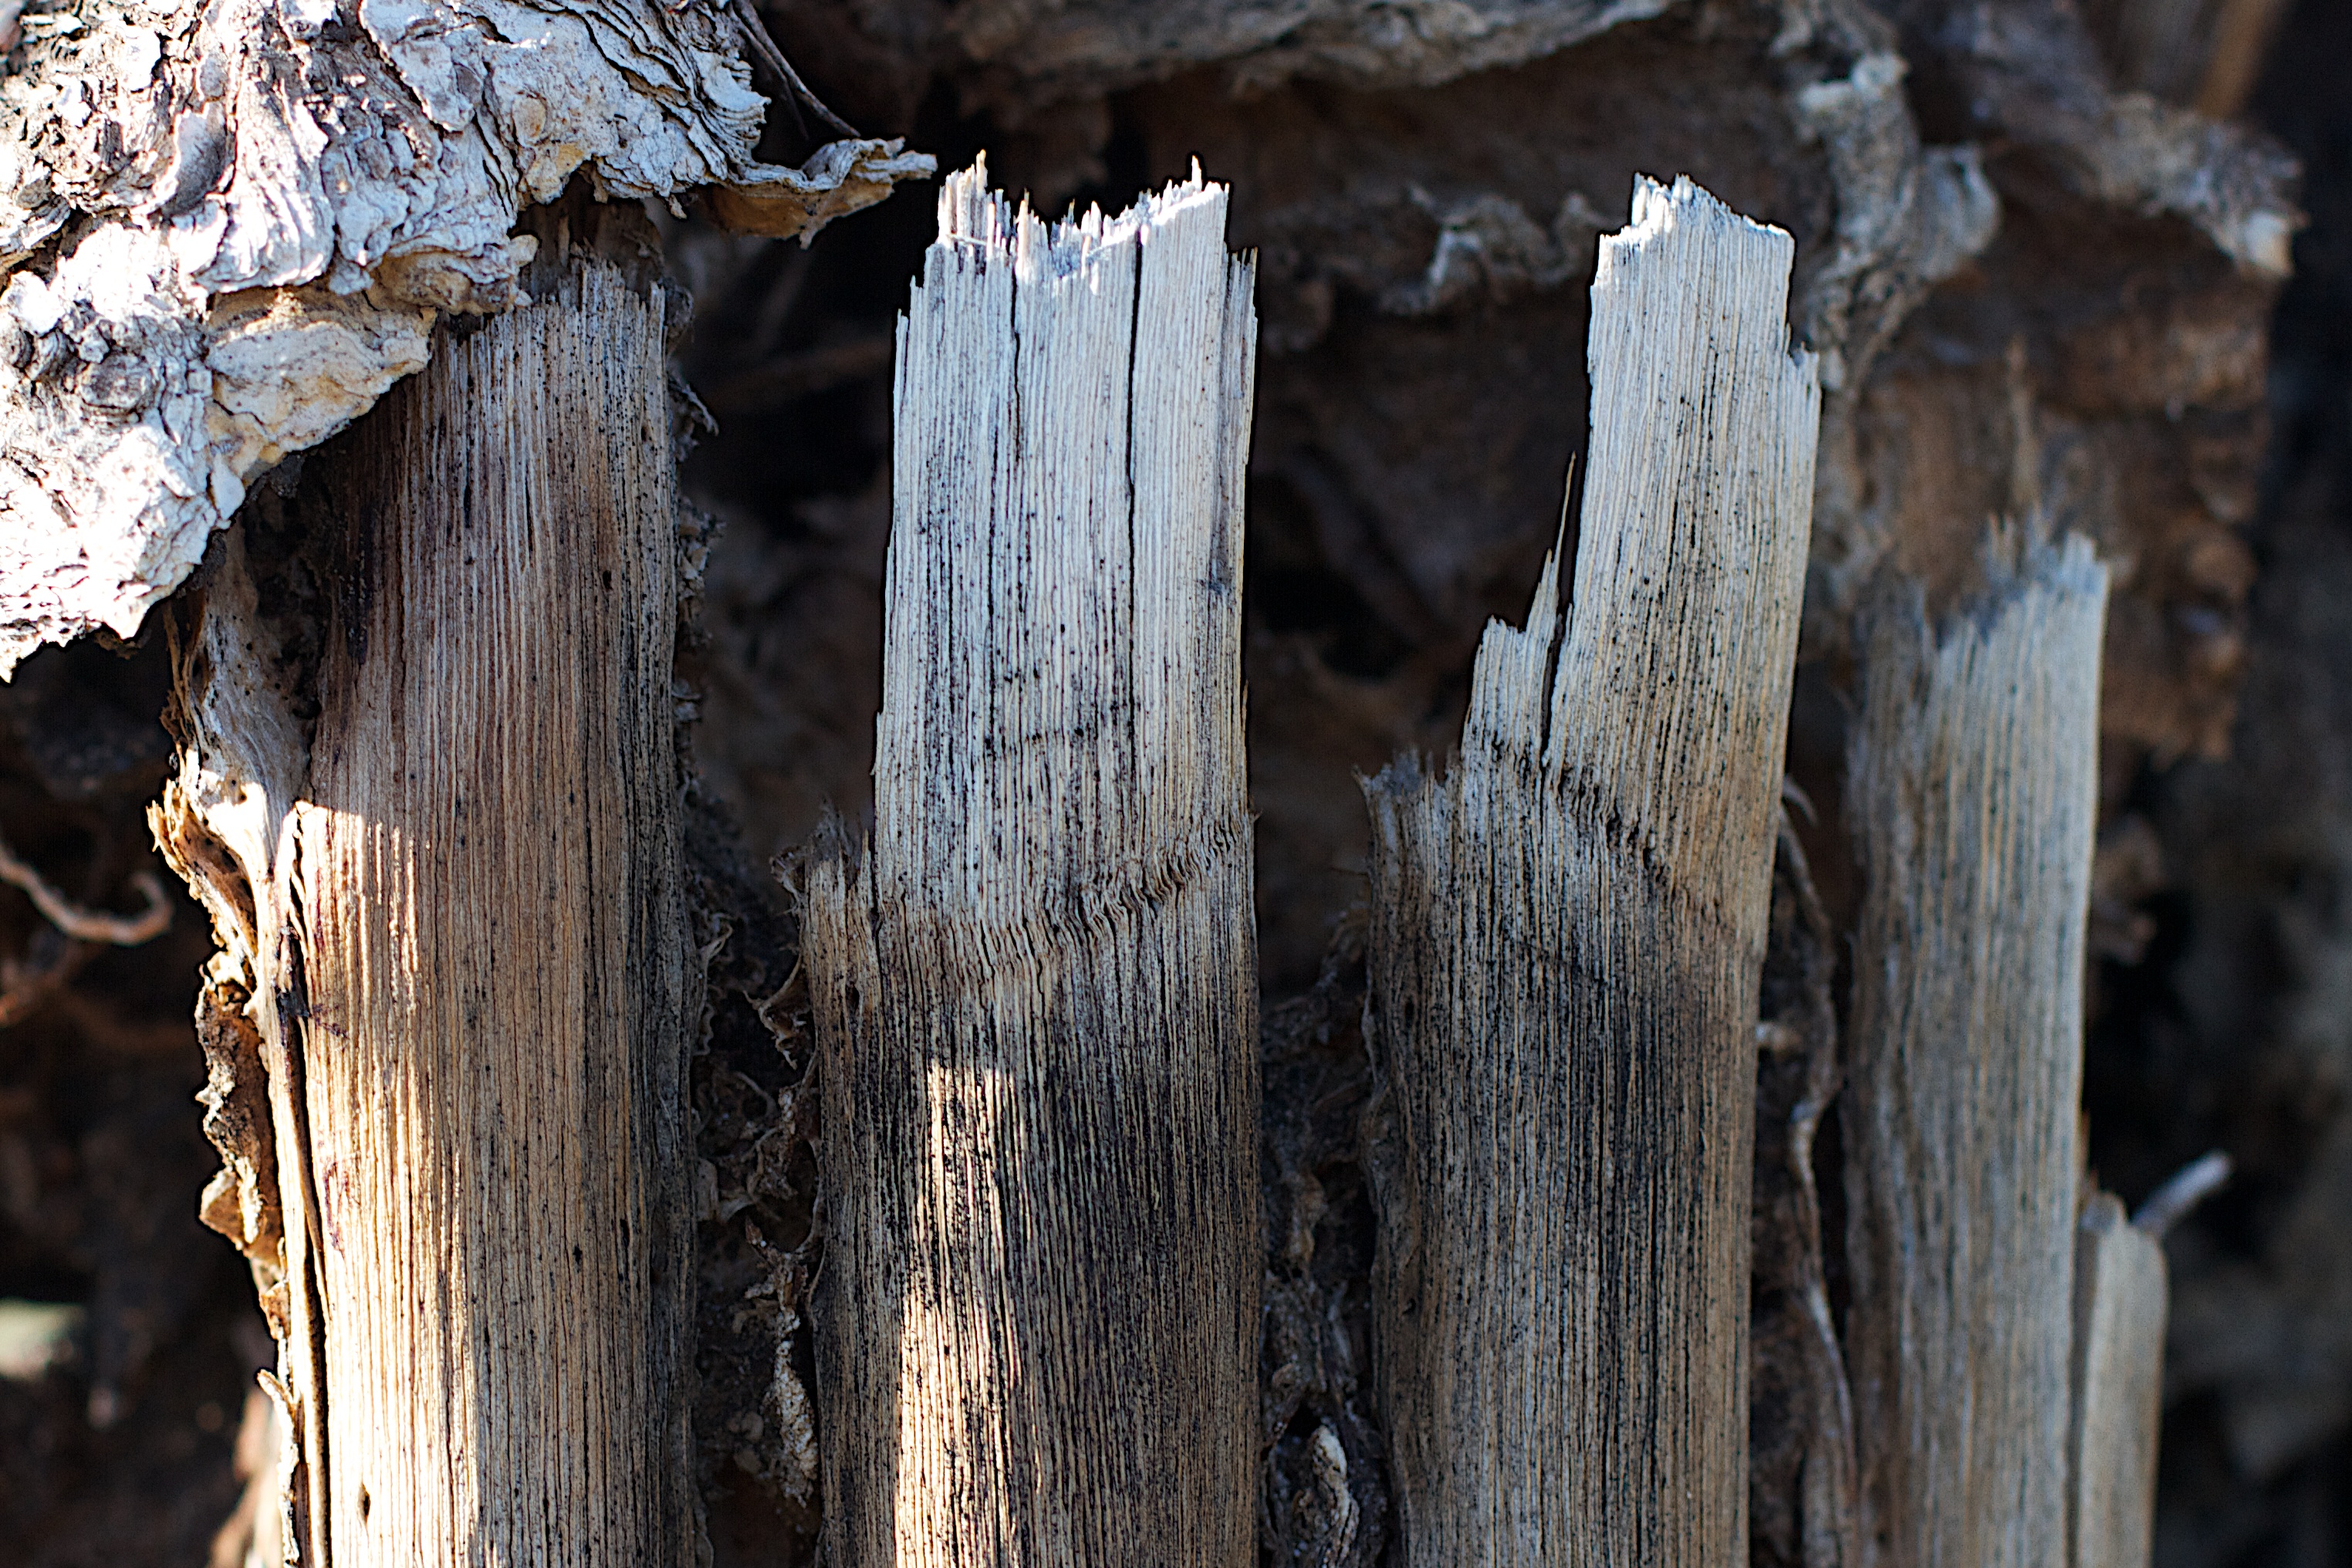
tree, nature, rock, wood, adventure, trunk, formation, geology